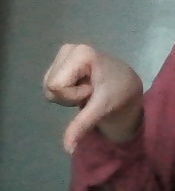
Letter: waw